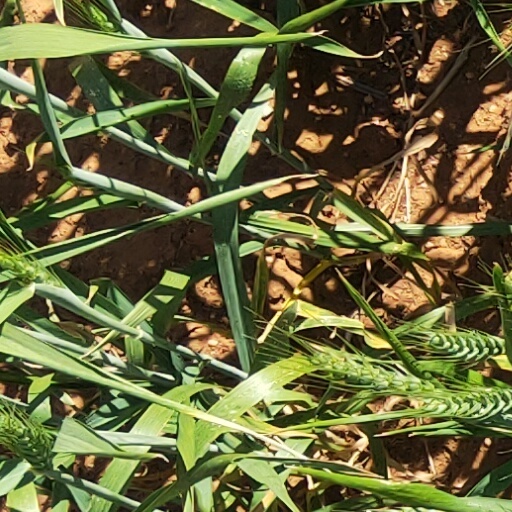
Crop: wheat